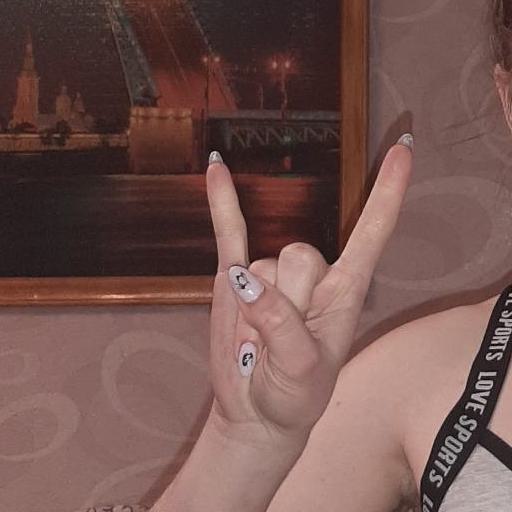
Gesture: rock